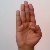
The image shows a hand gesture representing the letter 'B' in Indian Sign Language.